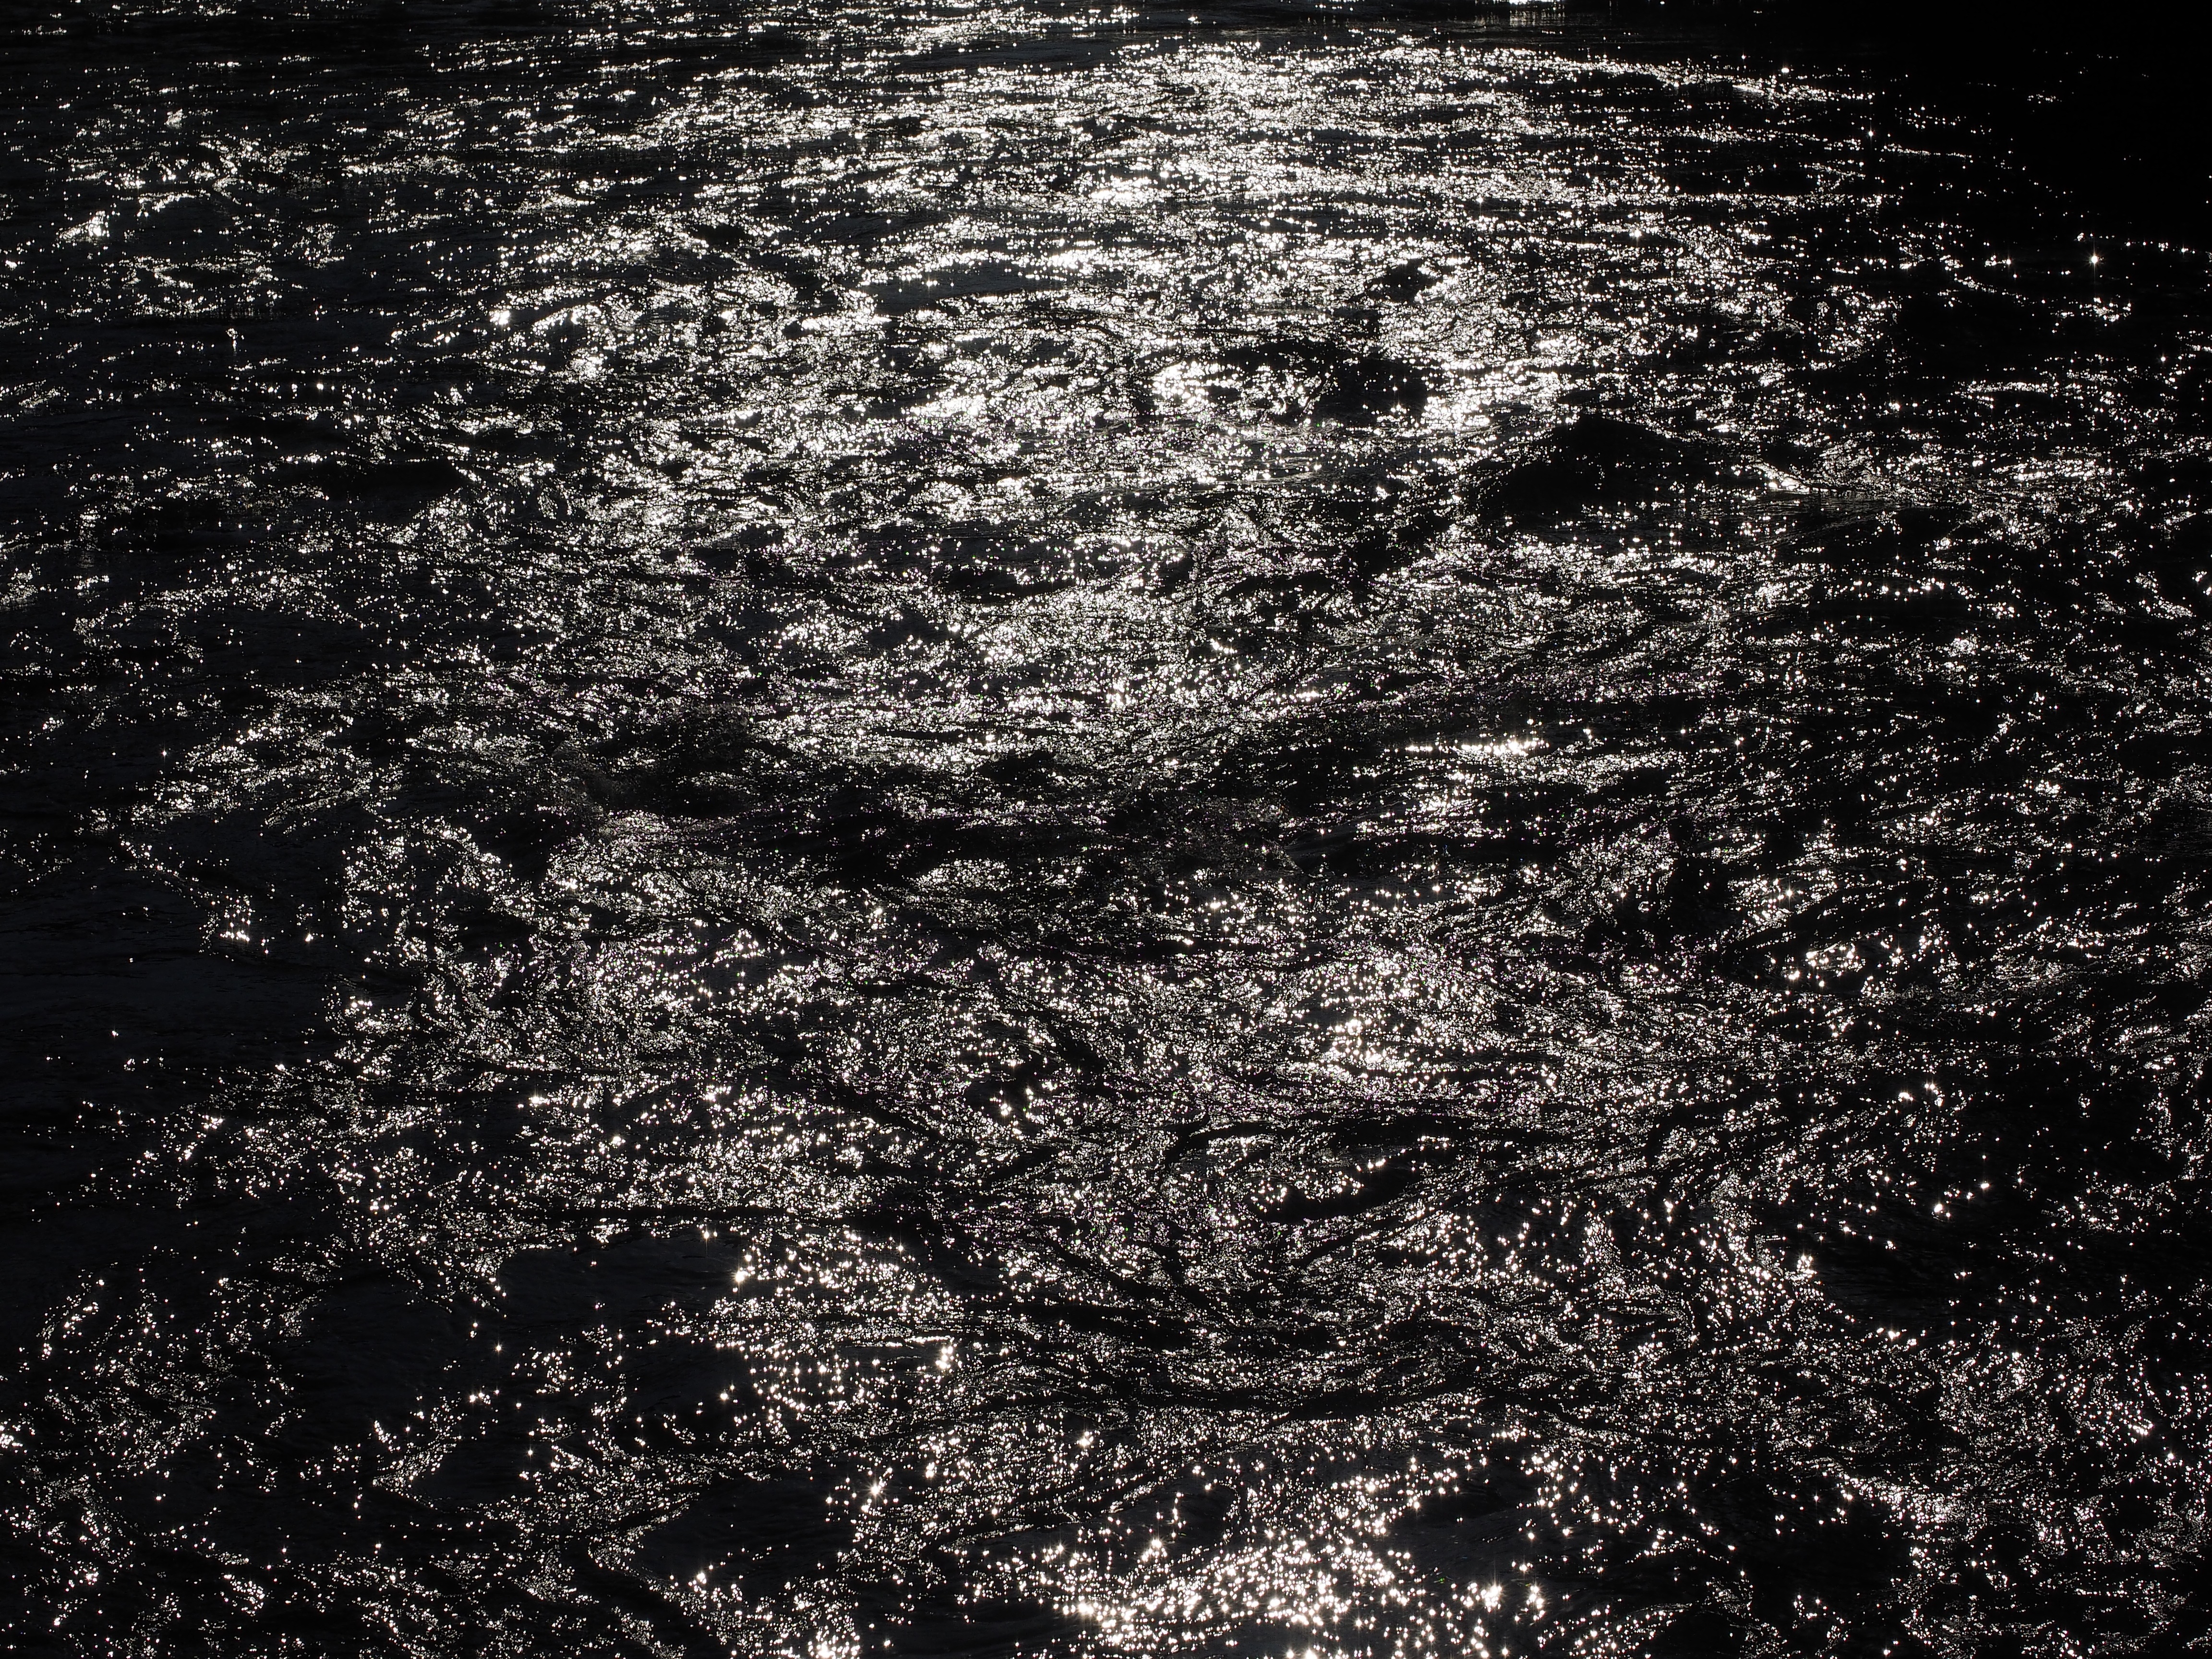
water, black and white, texture, river, dark, pattern, line, flow, darkness, black, monochrome, circle, sparkle, weird, gloomy, shape, back light, threatening, monochrome photography